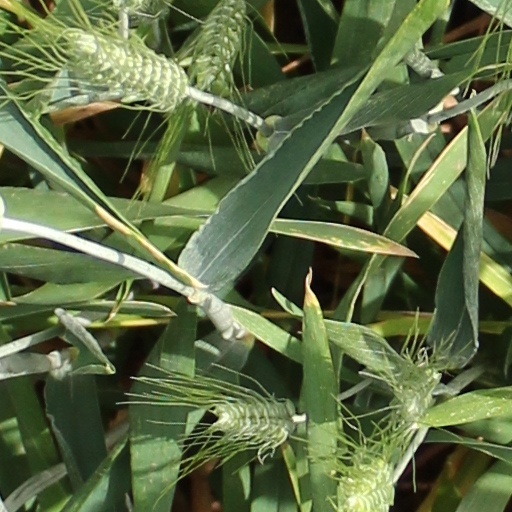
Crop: wheat